Dr. Dolittle (1998 film)

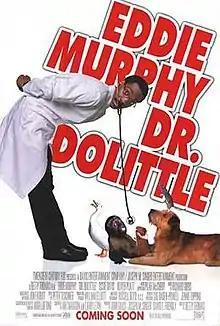
Theatrical release poster

Dr. Dolittle is a 1998 American fantasy comedy film directed by Betty Thomas, written by Larry Levin and Nat Mauldin, and starring Eddie Murphy in the title role, along with Ossie Davis and Oliver Platt. The film is loosely based on the series of children's stories by Hugh Lofting.